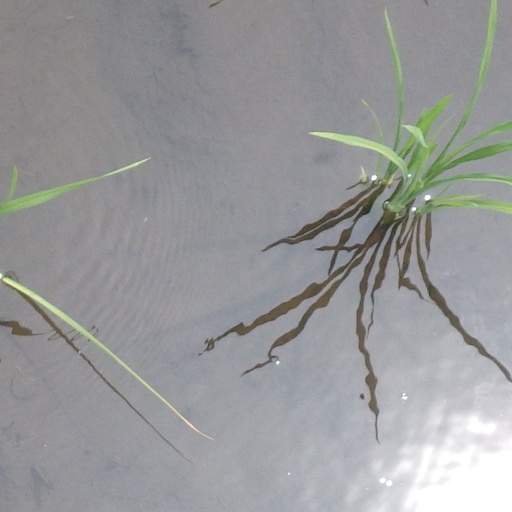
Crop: rice